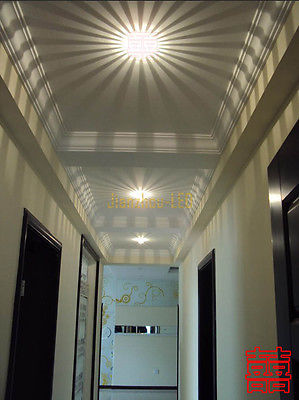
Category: lamp